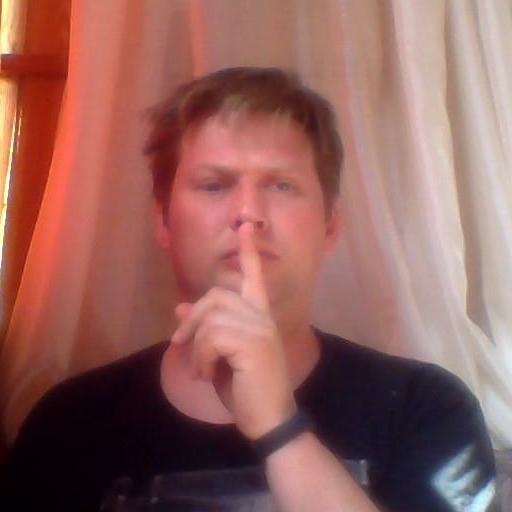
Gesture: mute